Suzy van Hall

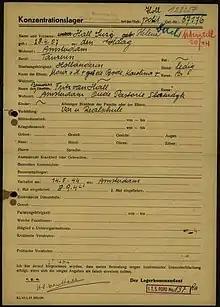
Registration form of Suzy van Hall as a prisoner at Ravensbrück Nazi Concentration Camp

She was involved in the Dutch resistance during World War II with her lover Gerrit Jan van der Veen. In 1944, she was arrested and convicted of manufacturing false identification, robbery and other offences; she was sent to Herzogenbusch, Ravensbrück, and finally Dachau concentration camp. Van Hall was liberated in April 1945.